Spawning

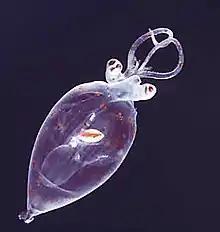
A juvenile squid

Oysters are "broadcast spawners", that is, eggs and sperm are released into open water where fertilisation occurs. They are protandric; during their first year they spawn as males by releasing sperm into the water. As they grow over the next two or three years and develop greater energy reserves, they spawn as females by releasing eggs. Bay oysters usually spawn by the end of June. An increase in water temperature prompts a few oysters to spawn. This triggers spawning in the rest, clouding the water with millions of eggs and sperm. A single female oyster can produce up to 100 million eggs annually. The eggs become fertilized in the water and develop rapidly into planktonic larvae. which eventually find suitable sites, such as another oyster's shell, on which to settle. Attached oyster larvae are called spat. Spat are oysters less than long.